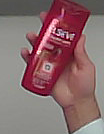
Product: loreal_shampoo